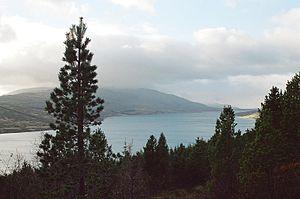
Le Skorradalsvatn est un lac de l'ouest de l'Islande d'une longueur d'environ quinze kilomètres et d'une superficie de 14,7 km². Il est situé dans une vallée étroite entre le Hvalfjörður et le Reykholtsdalur.